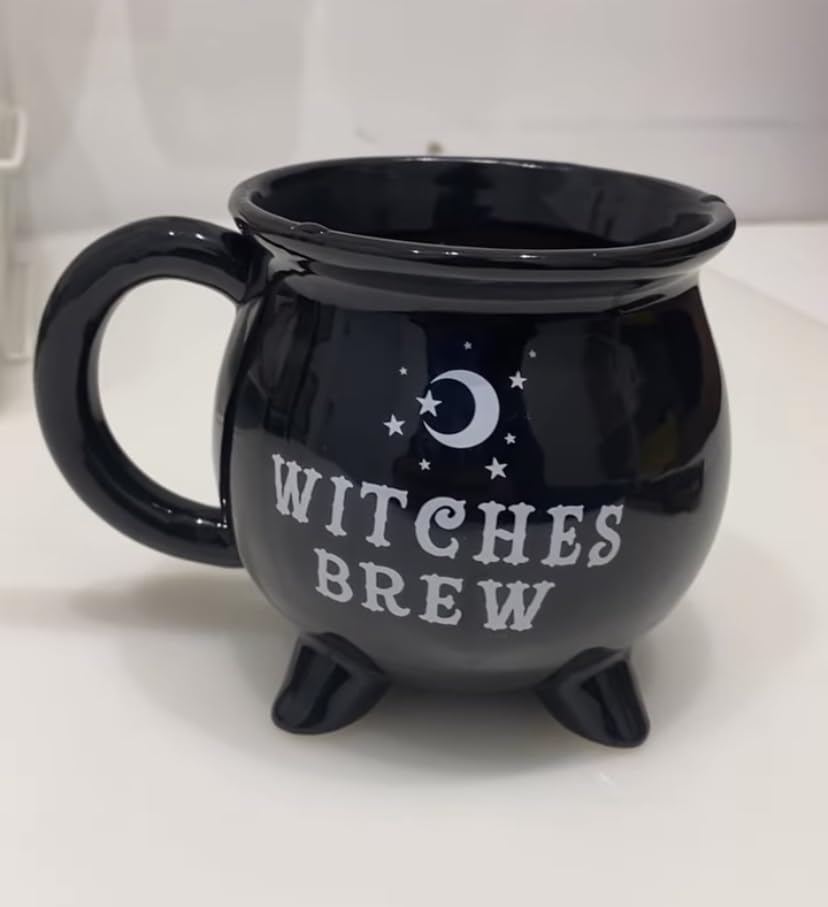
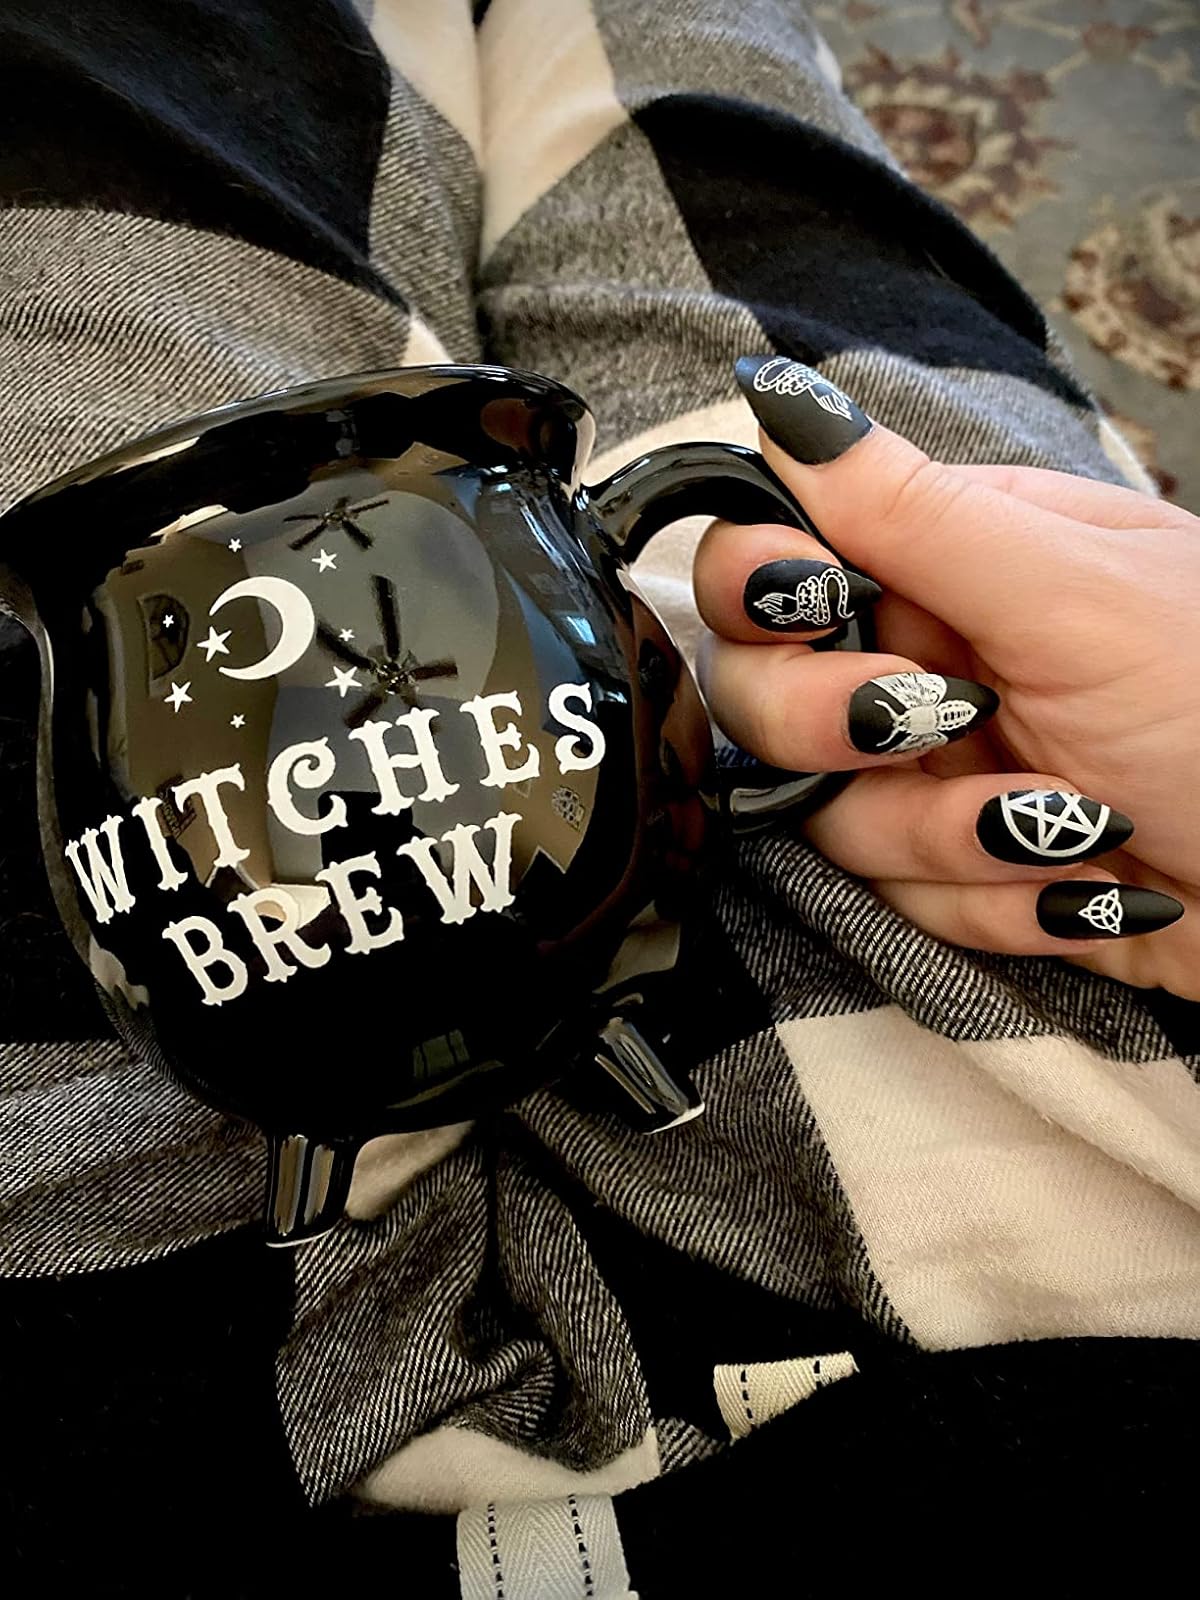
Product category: items_mug
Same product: yes